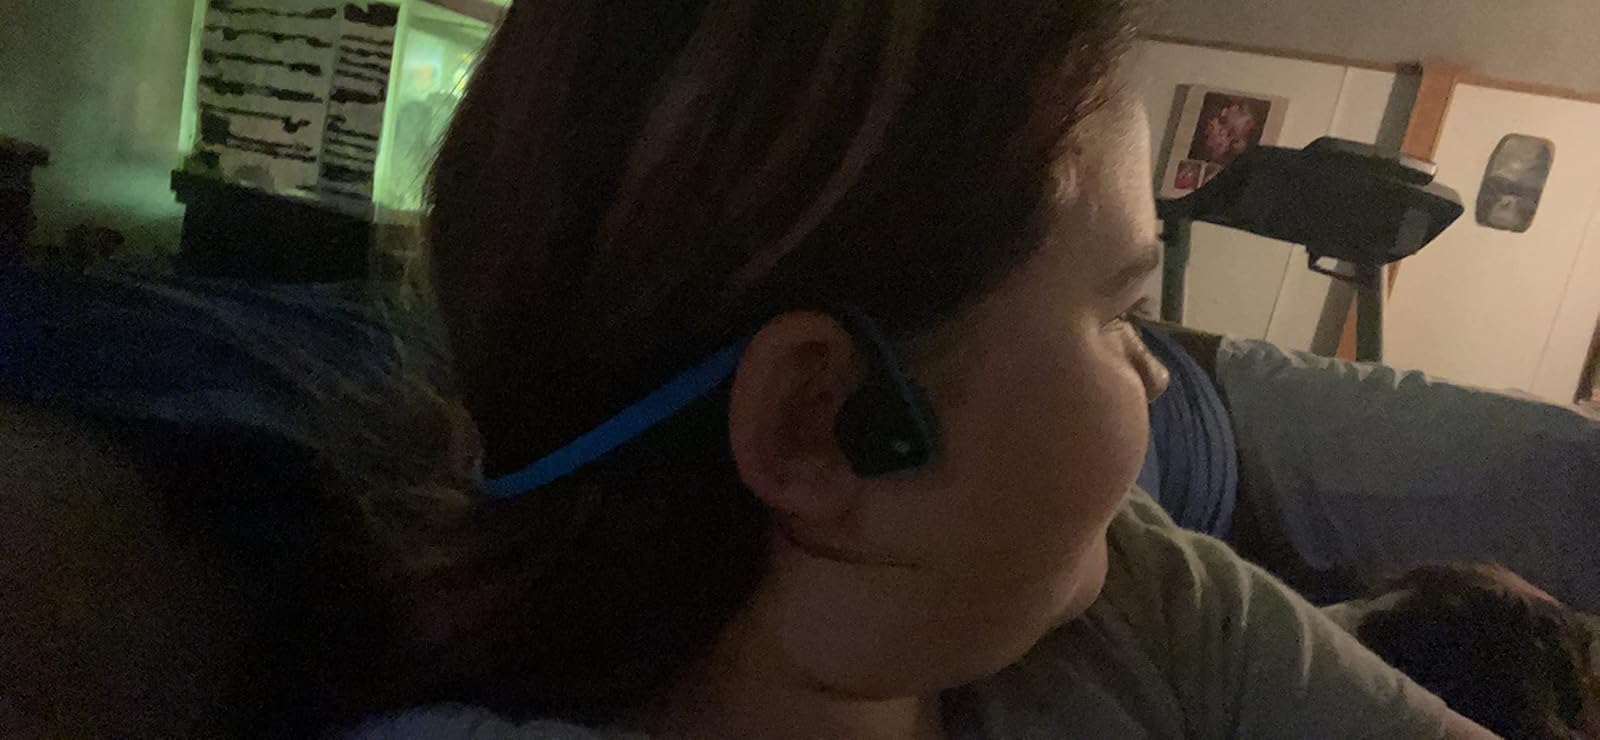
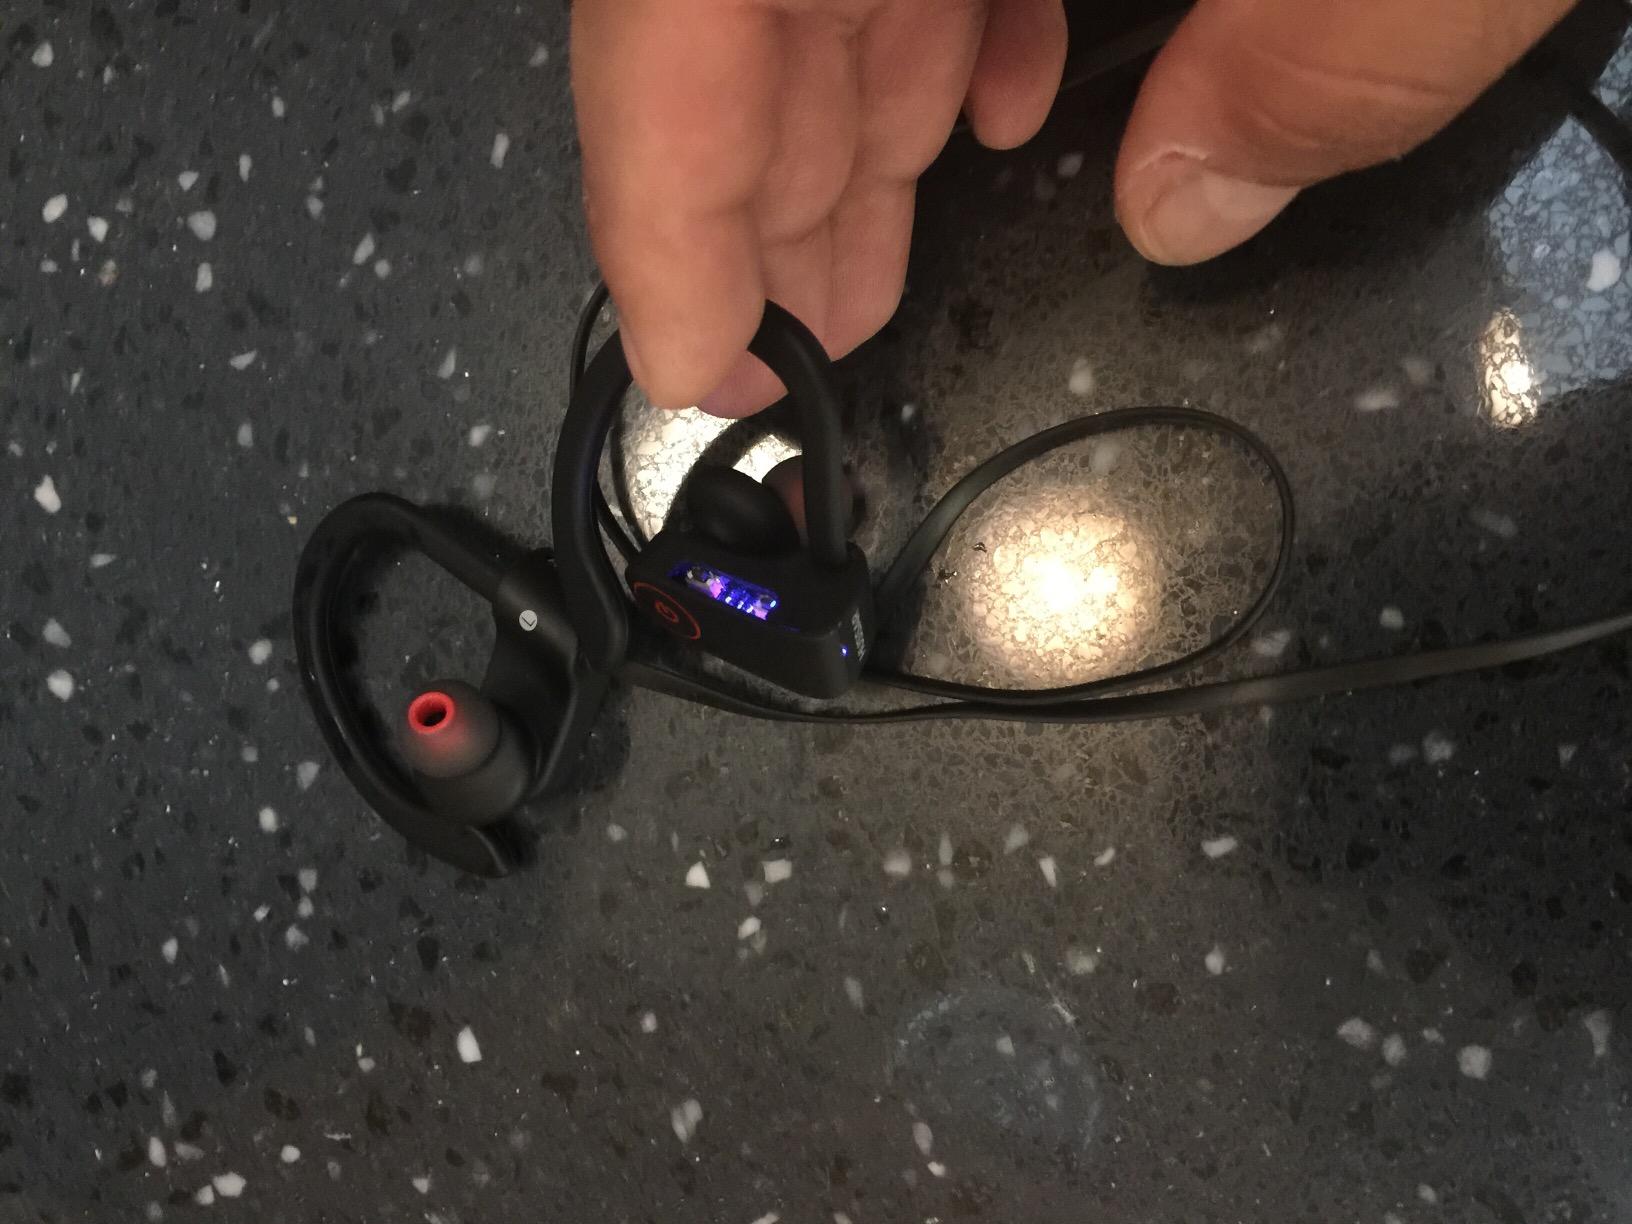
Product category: headphones
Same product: no